Sweden

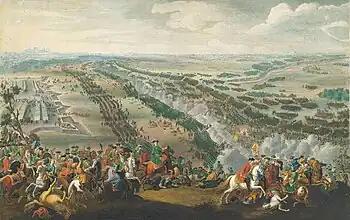
The Battle of Poltava in 1709. In the following years, Russia and her allies occupied all Swedish dominions on the Baltic coast and even Finland.

In 1520, King Christian II of Denmark, who attempted to restore the Union of Kalmar through military force, ordered the massacre of Swedish nobles in Stockholm, an event known as the "Stockholm Bloodbath." This atrocity incited the Swedish nobility to renew their resistance, and on 6 June 1523 (now celebrated as Sweden's National Day), they made Gustav Vasa their king. This is sometimes considered as the foundation of modern Sweden. Shortly afterwards the new king rejected Catholicism and led Sweden into the Protestant Reformation. The term was used for the first time in the 1540s, although the first meeting where representatives of different social groups were called to discuss and determine affairs affecting the country as a whole took place as early as 1435, in the town of Arboga. During the Riksdag assemblies of 1527 and 1544, under King Gustav Vasa, representatives of all four estates of the realm (clergy, nobility, townsmen and peasants) were called on to participate for the first time. The monarchy became hereditary in 1544. When Gustav Vasa broke the monopoly power of the Hanseatic League, he was regarded as a hero by the Swedish people. Furthermore, when Sweden became more developed, after breaking the trade monopoly of the Hanseatic League, and entered its golden age, the fact that the peasantry had traditionally been free meant that a greater share of the economic benefits went to them rather than to a feudal landowning class.